Falcon 9 prototypes

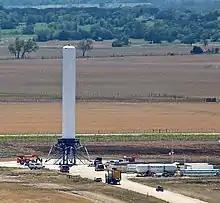
"Grasshopper" in September 2012

Falcon 9 prototypes were experimental flight test reusable rockets that performed vertical takeoffs and landings. The project was privately funded by SpaceX, with no funds provided by any government until later on. Two prototypes were built, and both were launched from the ground.